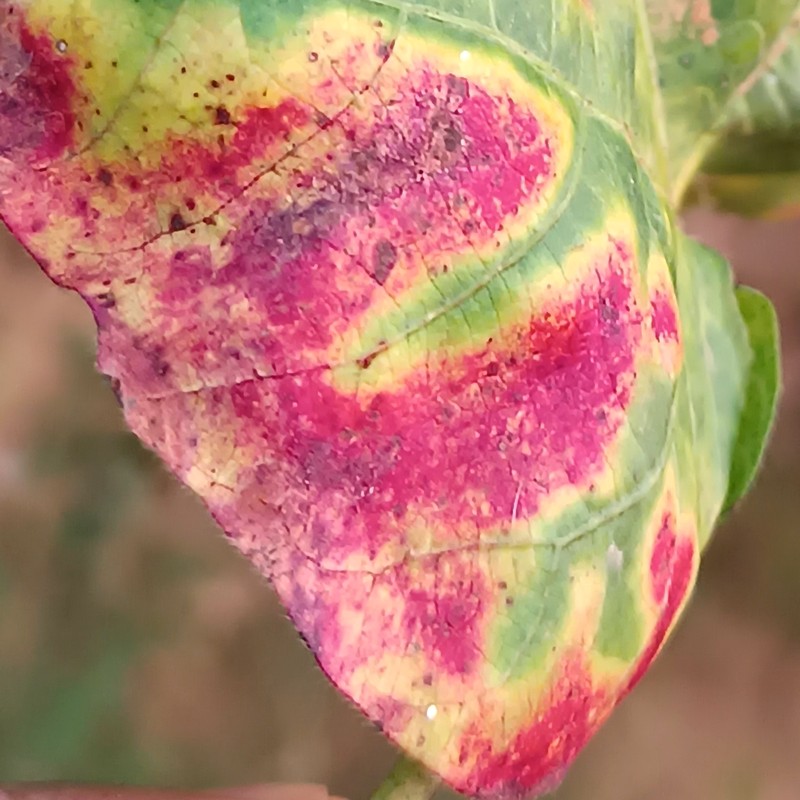
Label: Leaf Redding